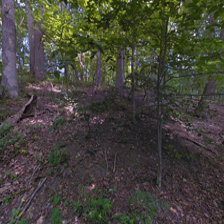
Label: streetView